Purépecha Empire

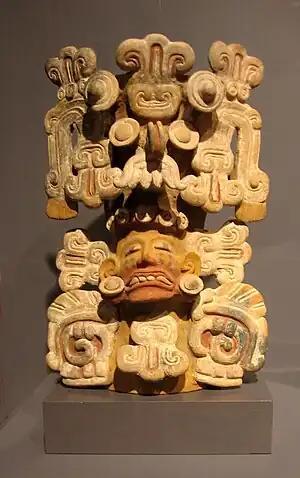
A Purepecha incense burner showing a deity with a "Tlaloc headdress", 1350–1521 CE.

The word "Purépecha" in modern usage is the hispanicized form of the then and still used term "P'orhépicha", meaning "commoner/s" in the Purépecha language. The word's root "p'orhe-" means "to go someplace", alluding to the people strolling to and from their daily errands.